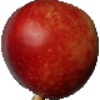
Label: Nectarine 1